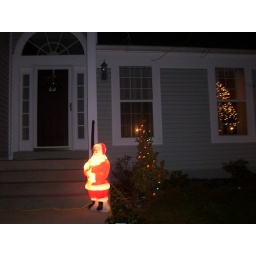
Santa and tree in window